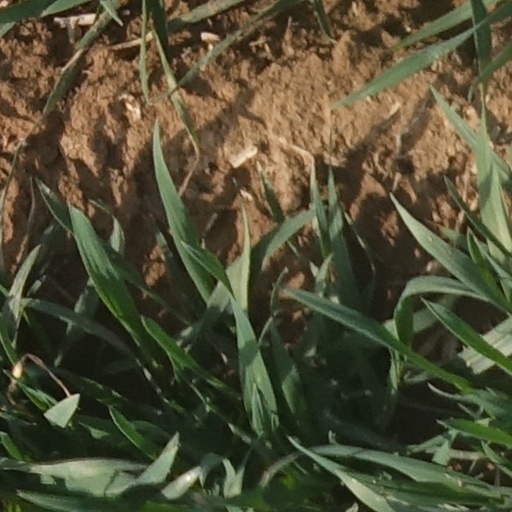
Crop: wheat